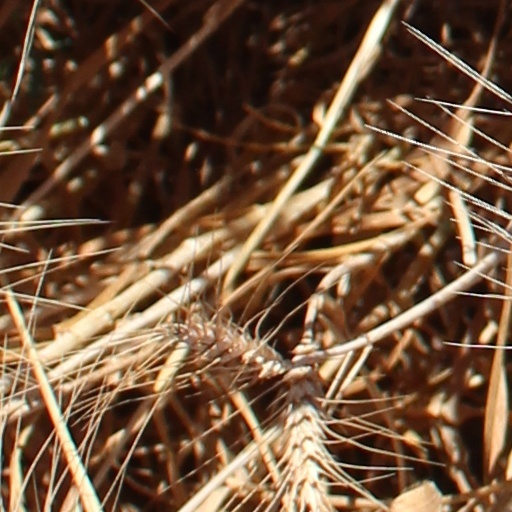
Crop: wheat